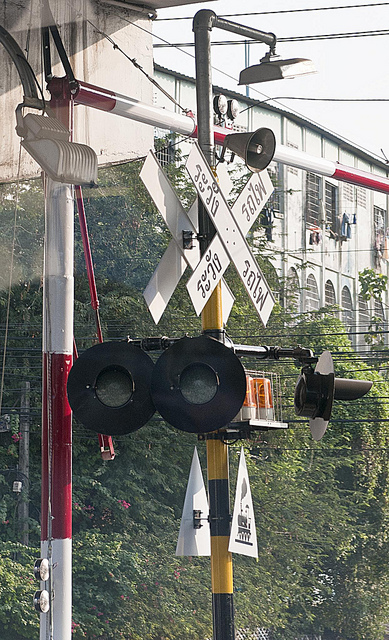
A close up of a train stop light .